ICESat-2

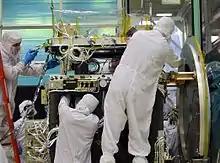
ATLAS instrument assembly at NASA GSFC

The sole instrument on ICESat-2 is the Advanced Topographic Laser Altimeter System (ATLAS), a space-based lidar. It was designed and built at Goddard Space Flight Center, with the laser generation and detection systems provided by Fibertek. ATLAS measures the travel time of laser photons from the satellite to Earth and back; computer programs use the travel time from multiple pulses to determine elevation.